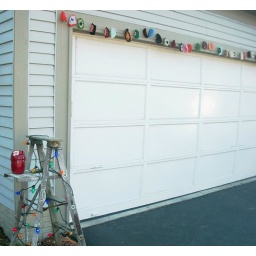
what once was hanging from our apple tree now rests cozily upon our house